Indian Scout (motorcycle)

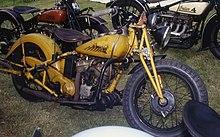
1939 Sport Scout

The negative reaction to the Standard Scout and the failure of the Motoplane led to the creation of the Sport Scout of 1934, with a light frame, girder forks, improved carburation and alloy cylinder heads. The two-piece frame, with the front and rear halves bolted to each other to the top and to the engine at the bottom, was heavier than the Motoplane's Prince-derived frame, but also stronger and stiffer. The Sport Scout was still 15 pounds heavier than the 101 Scout. A specially-tuned Sport Scout won the first Daytona 200 in 1937.